Pineola, Florida

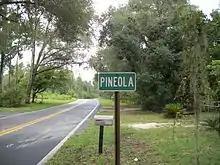
Northbound County Road 39 as it enters Pineola, Florida

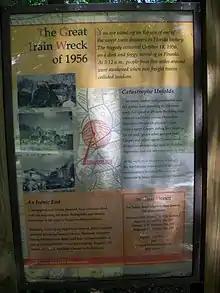
Withlacoochee State Trail signpost commemorating the Great Train Wreck of 1956 in Pineola

Pineola is an unincorporated community in Southeastern Citrus County, Florida. It is located in the southeastern part of the county, to the south of Floral City. It is along County Road 39 (South Istachatta Road) between the Hernando County-Citrus County Line north of Istachatta and County Road 48(East Bushnell Road). The ZIP Code for this community is 33536.